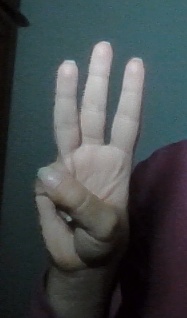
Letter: thaa